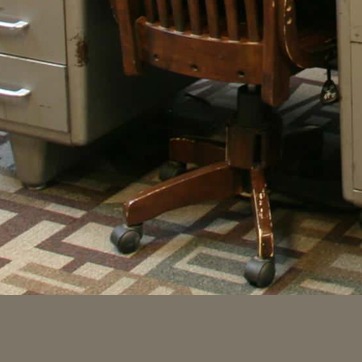
Material: wood